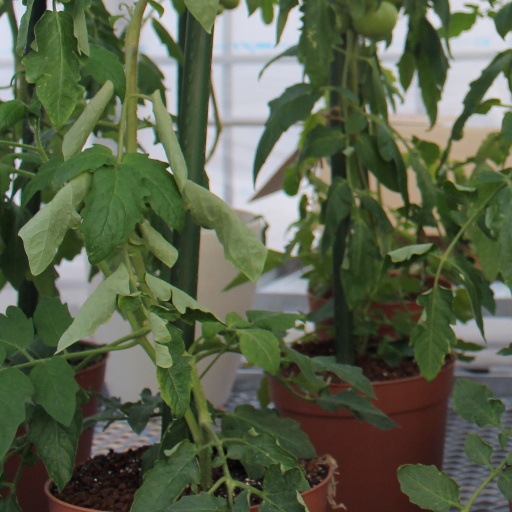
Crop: tomato